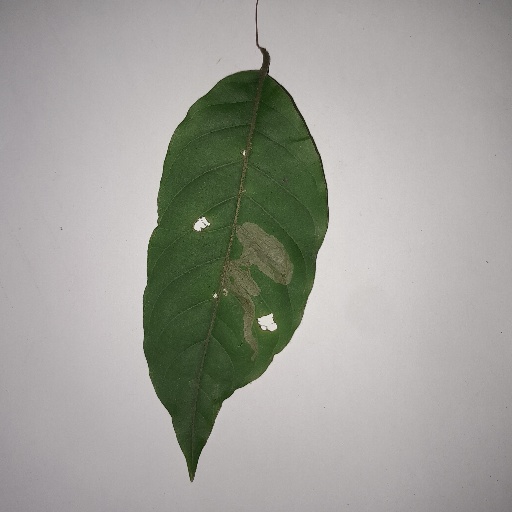
Species: HariTaki
Leaf condition: Bacterial Spot